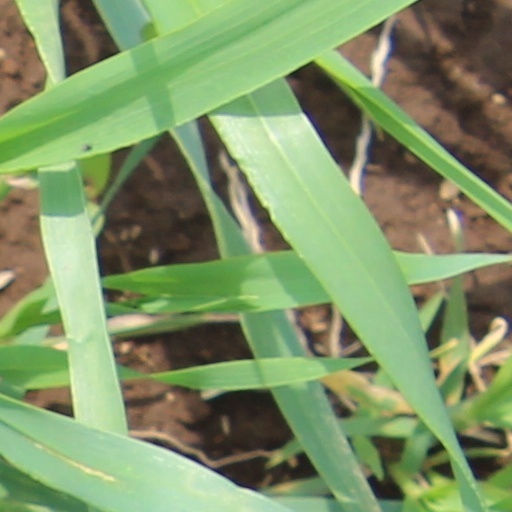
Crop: wheat